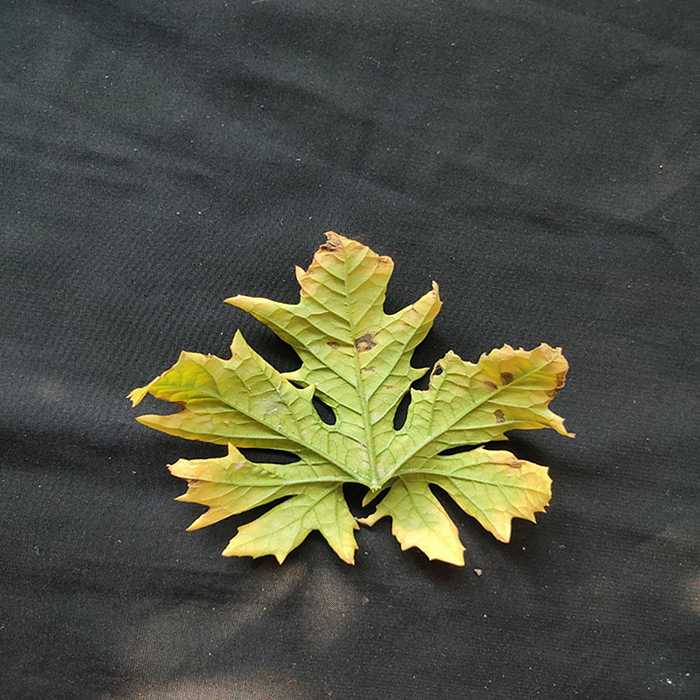
Plant: Bitter Gourd
Label: Fusarium wilt